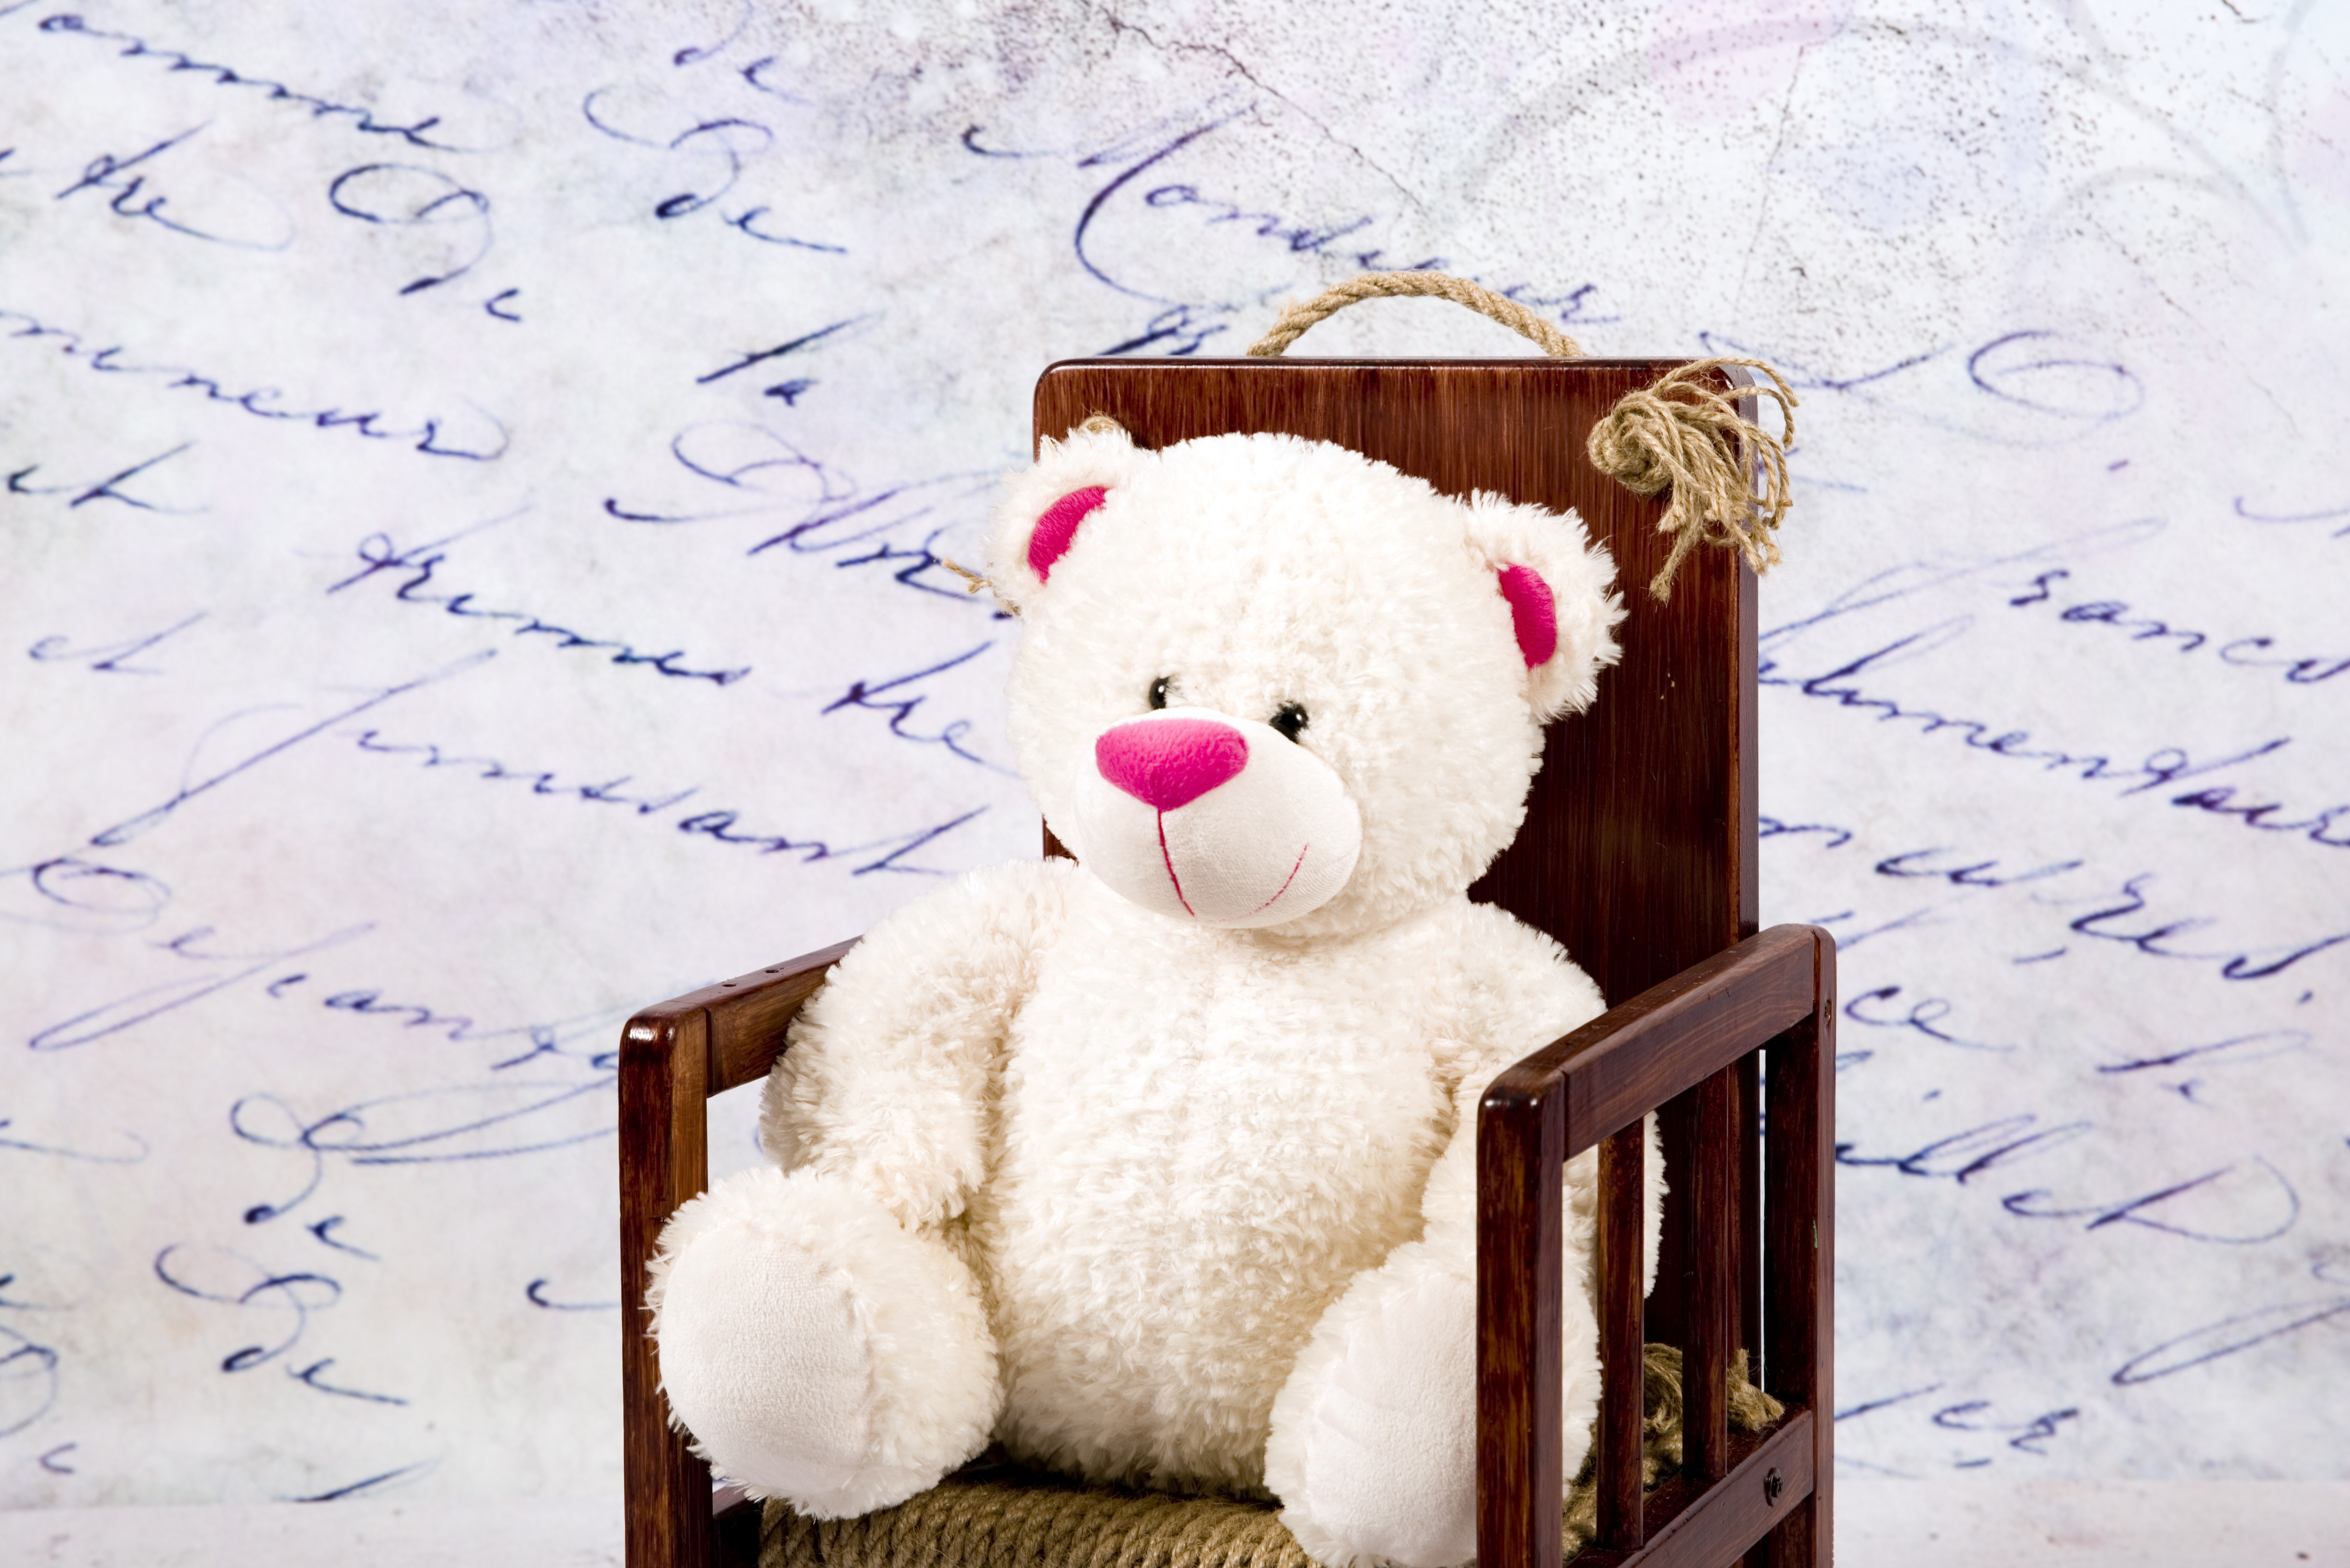
chair, sitting, studio, toy, teddy bear, textile, plush, stuffed toy